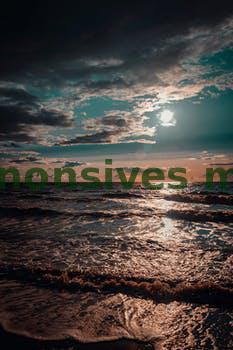
Label: Watermark